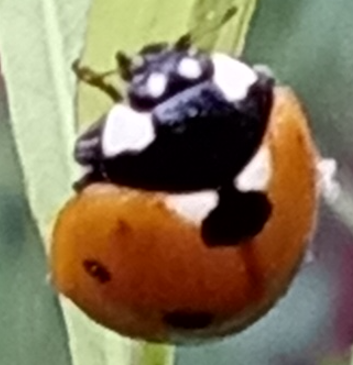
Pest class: predators